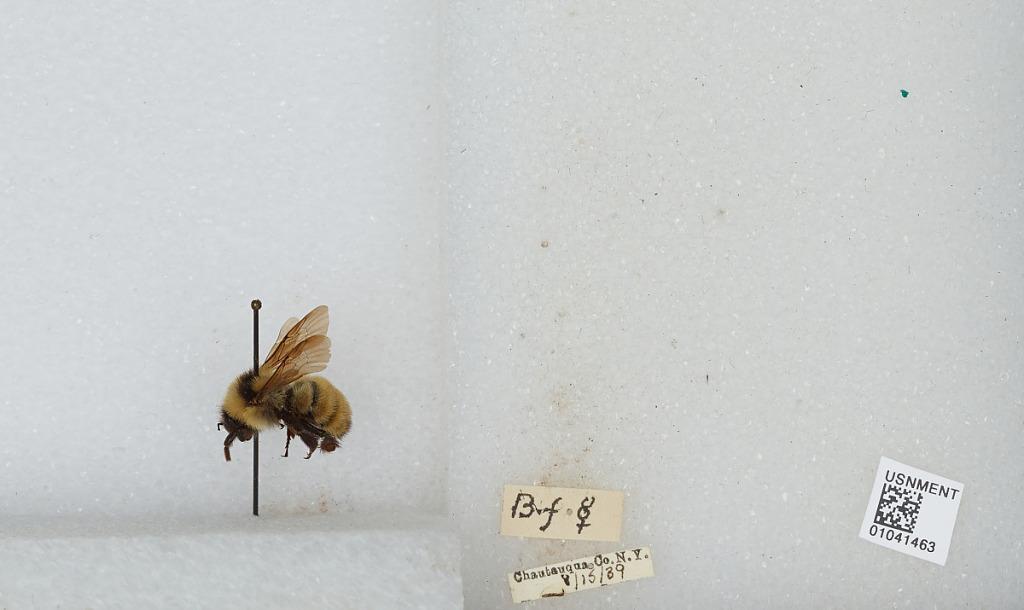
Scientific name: Bombus sp.
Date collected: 1939-8-15
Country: United States
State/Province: New York
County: Chautauqua
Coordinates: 42.2098, -79.4667